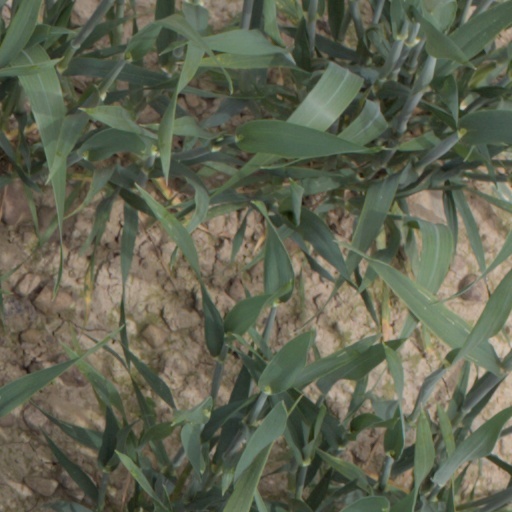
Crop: wheat